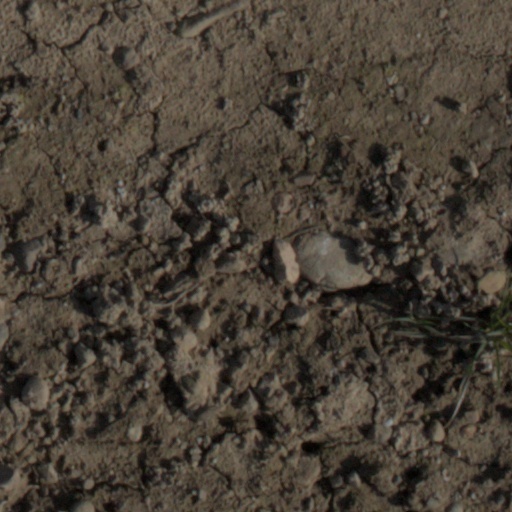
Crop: wheat